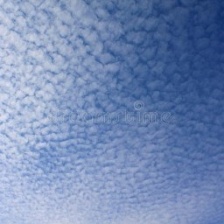
Cloud type: Cirrocumulus